John Brown (Rhode Island politician)

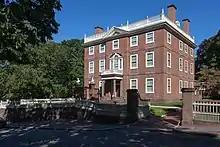
John Brown House in Providence is a National Historic Landmark

John Brown was born in Providence in the Colony of Rhode Island and Providence Plantations, on January 27, 1736, to James Brown II (1698–1739) and Hope Power (1702–1792). His paternal grandparents were Elder James Brown (1666–1716), a pastor at the First Baptist Church, and Mary (Harris) Brown. His father, James Brown II, established himself early in the mercantile business, trading in slaves, rum, molasses, and other goods. His parents, who were married in 1723, had six children, including: Mary (1731–1795), who married Dr. David Vanderlight, James (1724–1750), the eldest son who was a sea captain and who died young, Nicholas (1729–1791), Joseph (1733–1785), John (1736–1803) and Moses (1738–1836).